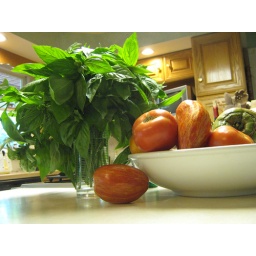
Basil in a glass of water July 2010